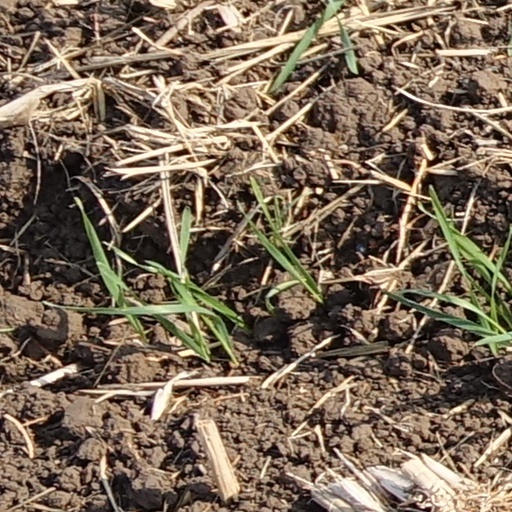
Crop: wheat